Godwin–Knight House

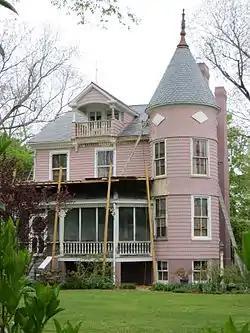
Godwin–Knight House, April 2013

Godwin–Knight House is a historic home located at Chuckatuck, Virginia. It was built in 1856, in the Federal style, then elaborately remodeled about 1898 in the Queen Anne style. It is a -story, three-bay, double-pile side-hall-plan frame dwelling. hipped roof front porch. It features a wraparound porch and a corner tower with conical roof. Also on the property are the contributing summer kitchen, smokehouse, woodshed / Delco house, two chicken house, a garage, and a barn / stable. It was the boyhood home of Virginia Governor Mills E. Godwin, Jr.